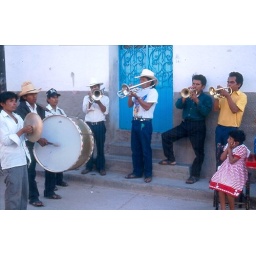
Too loud, says the girl in the pink dress